One of Twins

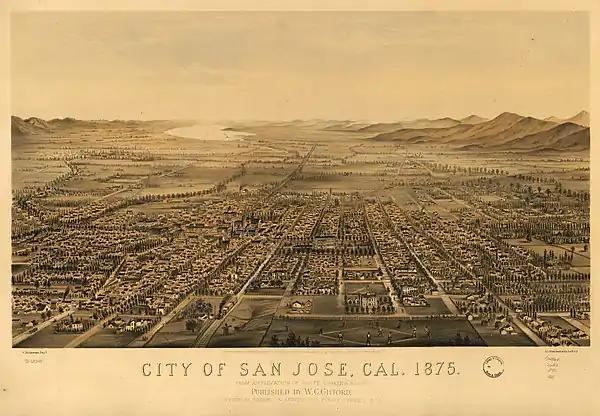
The city of San Jose in 1875

The next night while sleeping, the narrator is startled by some dark feeling that he cannot fully identify. A short time later, he hears a scream that he knows to be his brother's. He races to the Margovan house wherein he finds that the fiancée had killed herself with poison hours earlier and that his brother had shot himself.